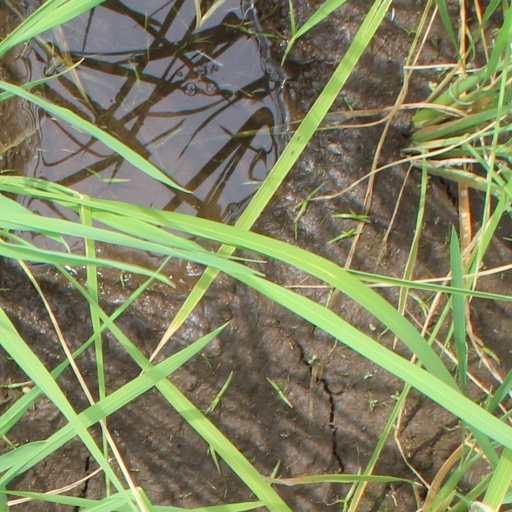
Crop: rice